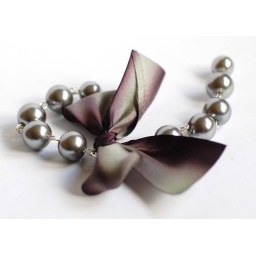
A hand dyed silk ribbon in shades of eggplant and silver attached to glass pearls.